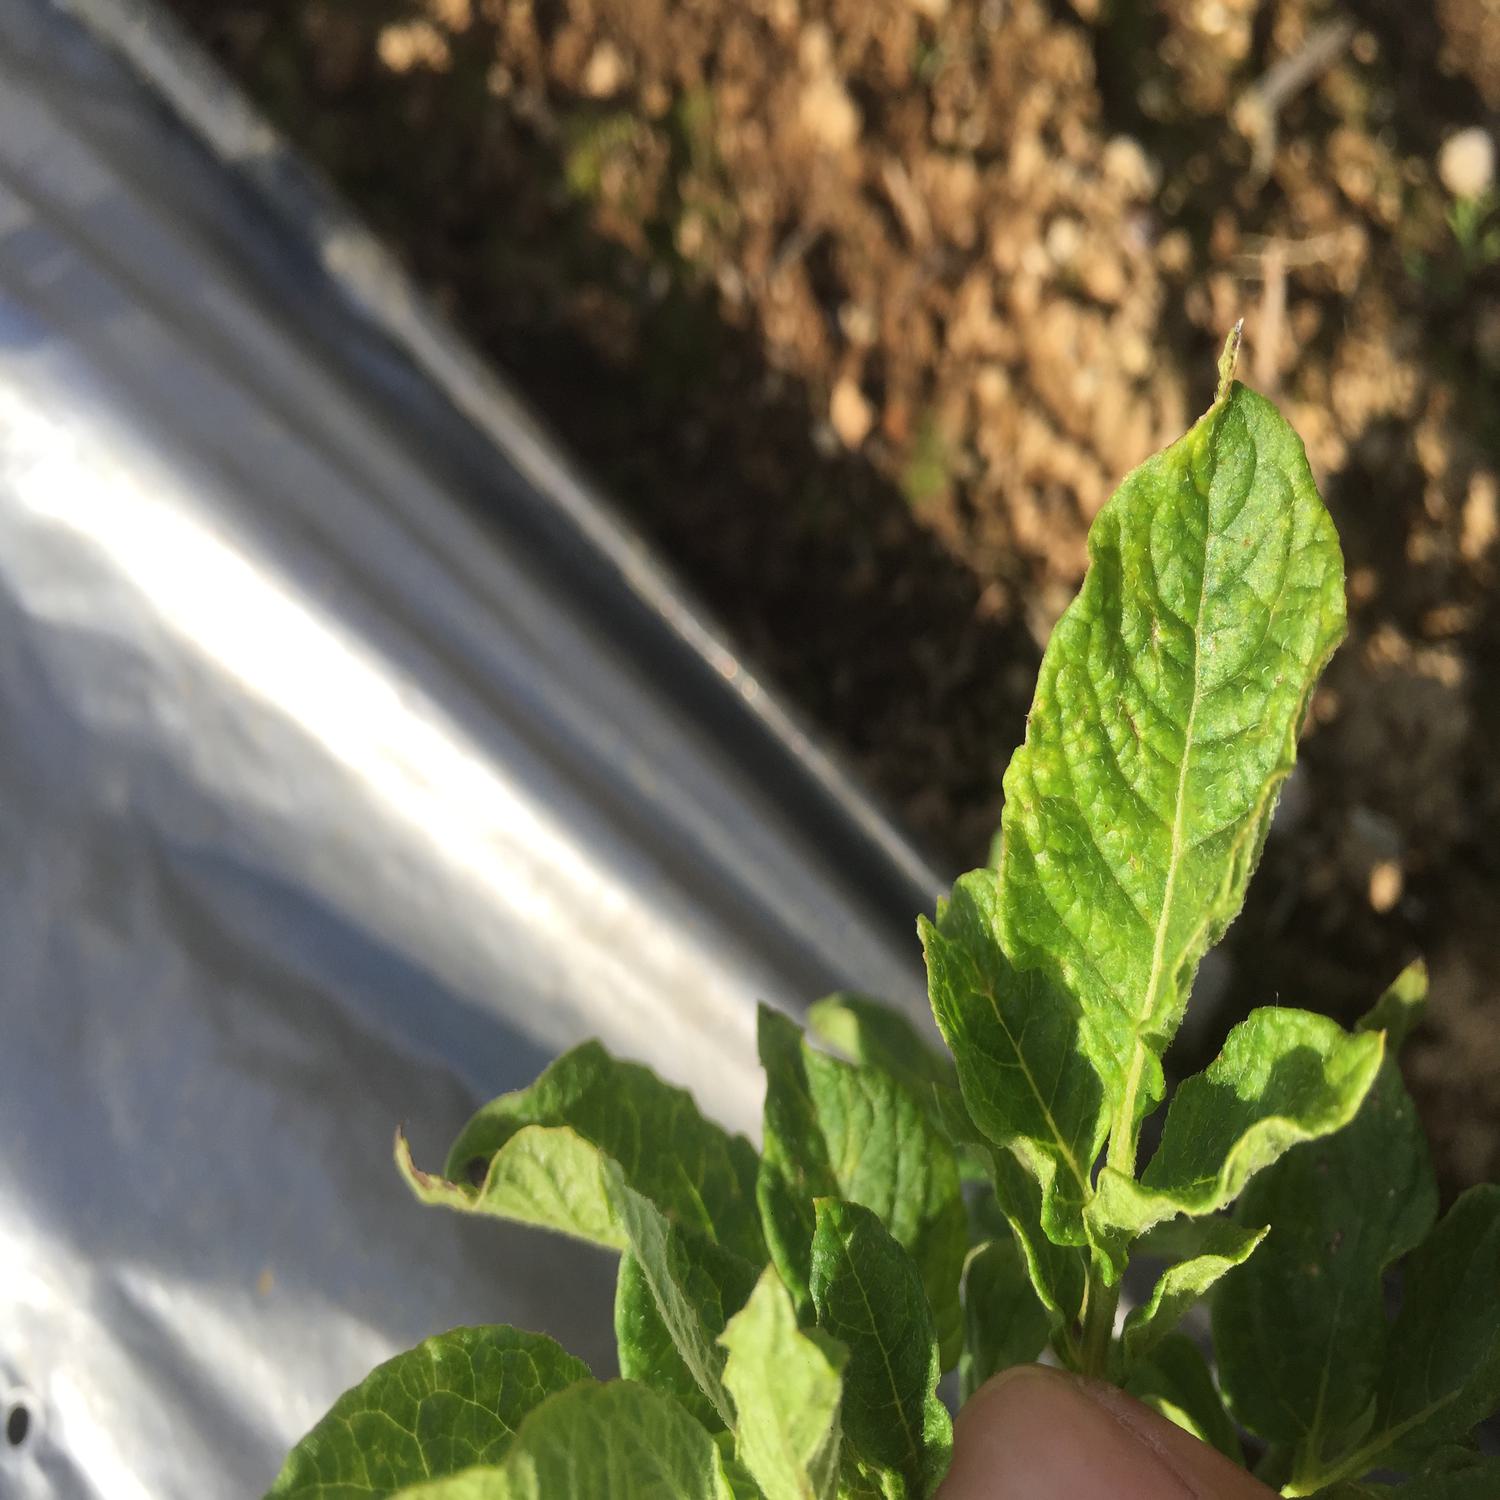
Label: Virus